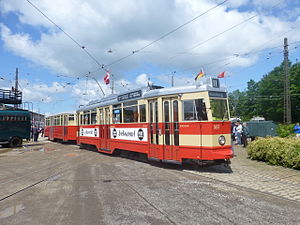
Sporvejsmuseet Skjoldenæsholms historie / 1990-2003: Færdiggørelse og nye indslag / Sporvogne fra syd og nord
HHA 3657 og 4384 fra Hamburg.
Sporvejsmuseet Skjoldenæsholms historie går fra stiftelsen af foreningen Sporvejshistorisk Selskab 8. februar 1965 over indvielsen af museet 26. maj 1978 og frem til i dag. Sporvejshistorisk Selskab blev stiftet på et tidspunkt, hvor sporvognene i København var ved at blive erstattet af busser. Man besluttede derfor at bevare nogle af de gamle sporvogne, mens tid var. Efterfølgende kom der også sporvogne fra Odense og Aarhus til samt busser og trolleybusser. Imens ledtes efter et sted til en museumssporvej, hvilket lykkedes da man fik kontakt med godset Skjoldenæsholm på Midtsjælland i 1972. Her blev der til at begynde med anlagt en remise og en metersporet strækning til sporvogne fra Aarhus.